Thieboudienne

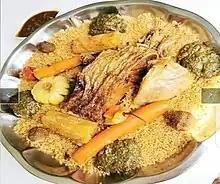
Ceebu jen

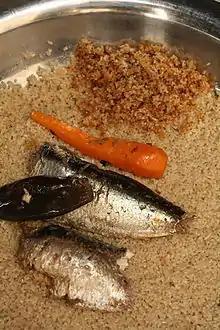

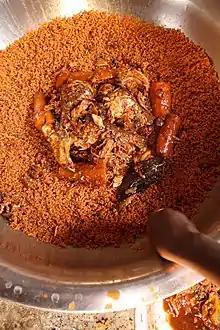

Tiep (or thieb or benechin or benachin or jollof rice) is a traditional dish from Senegal and an intangible cultural heritage of humanity that is also consumed in Mauritania, Guinea-Bissau, Guinea, Mali, The Gambia, and other West and Central African countries. It is the national dish in Senegal. The version of tiep called thieboudienne, ceebu jën or chebu jen is prepared with fish, broken rice and tomato sauce cooked in one pot. There are also tiep yappa (with meat) and tiep ganaar (with chicken) varieties. Additional ingredients often include onions, tomatoes, carrots, cabbage, cassava, hot pepper, lime and peanut oil, and stock cubes.